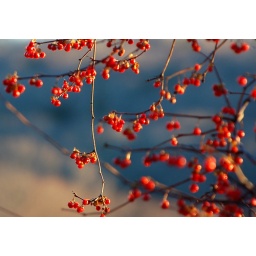
The red fruit looks like jewels with the bright afternoon sun setting low in the sky!